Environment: real
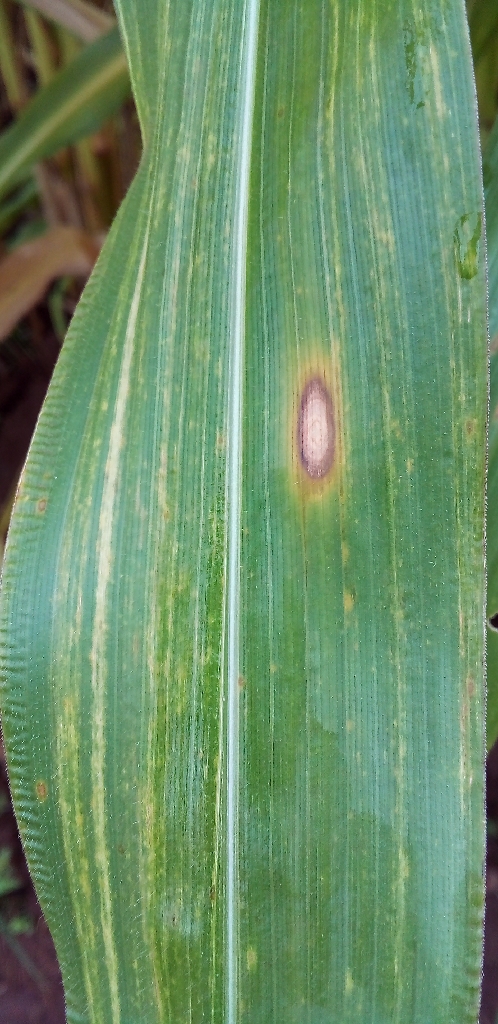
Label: northern_corn_leaf_blight